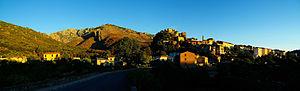
Corte est une commune française située dans la circonscription départementale de la Haute-Corse et le territoire de la collectivité de Corse. La ville appartient à la piève de Talcini dont elle est historiquement le chef-lieu.